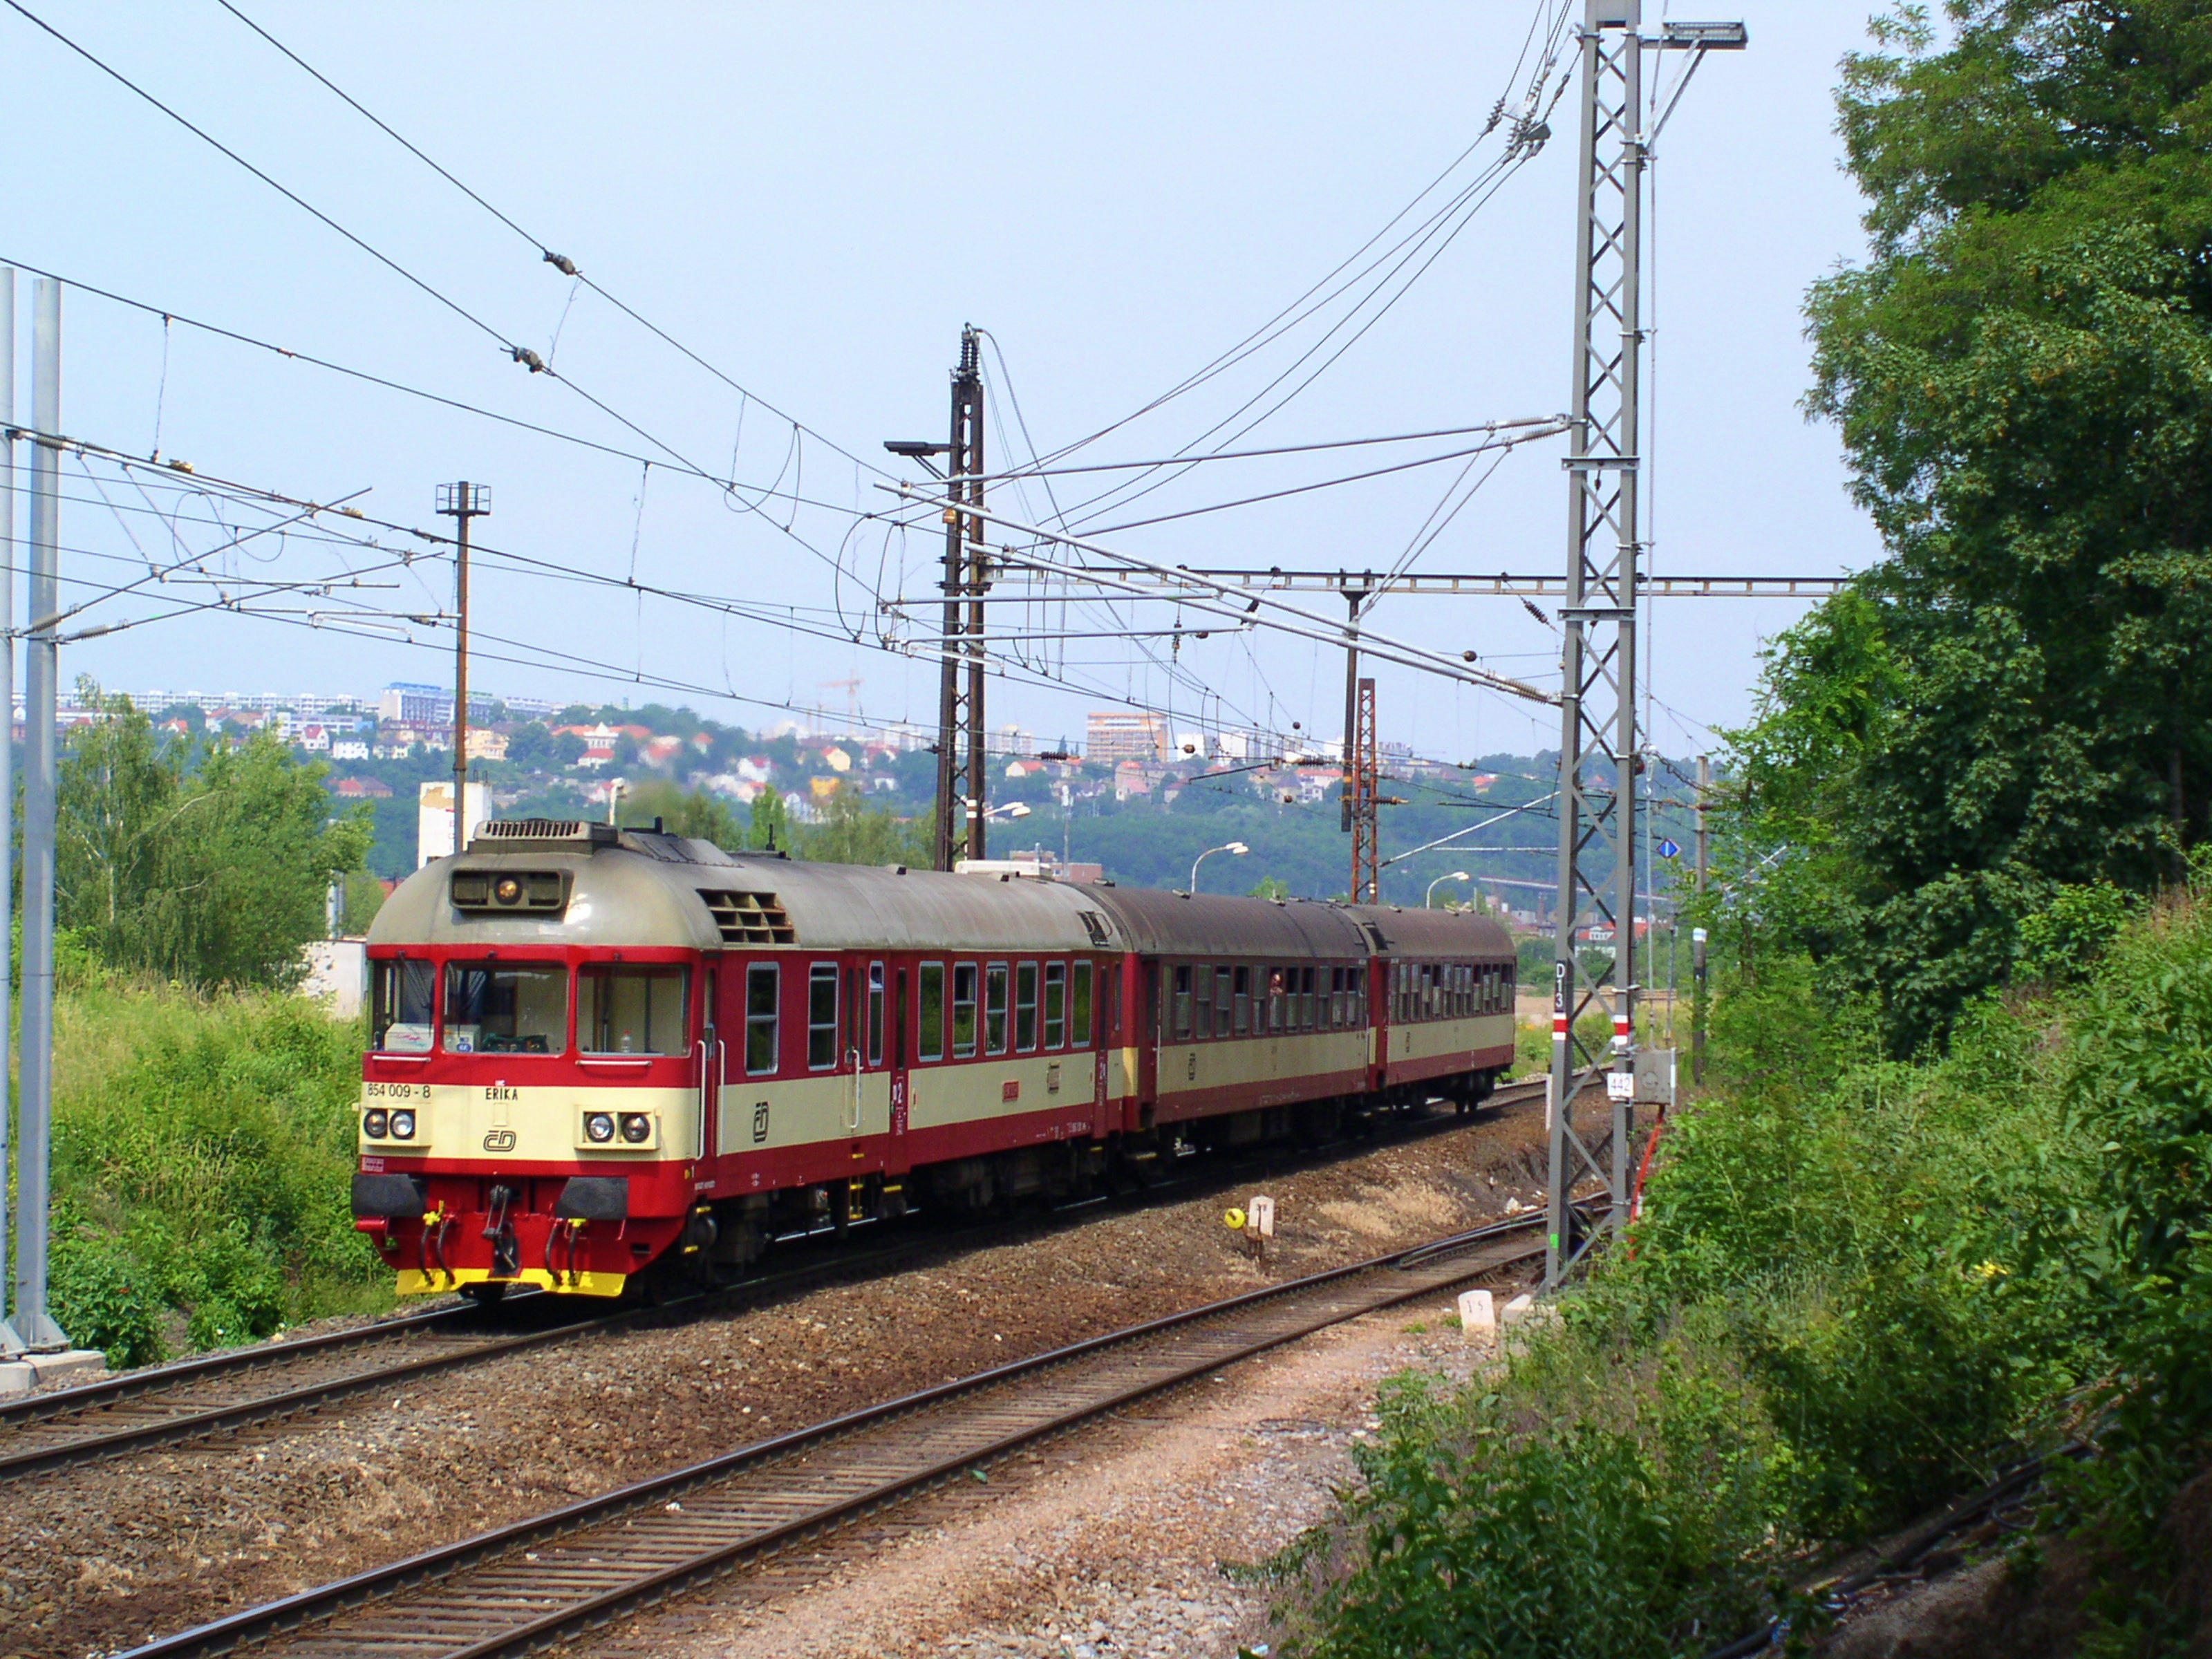
track, railway, train, travel, transport, vehicle, electricity, public transport, locomotive, rail transport, the contact line, motor k, land vehicle, rolling stock, metropolitan area, railroad car, passenger car